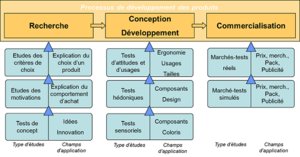
Les études de marché et d'opinion dans le processus de R&amp
Une étude de marché est un travail d'exploration marketing destiné à analyser, mesurer et comprendre le fonctionnement réel des forces à l'œuvre dans le cadre d'un marché.